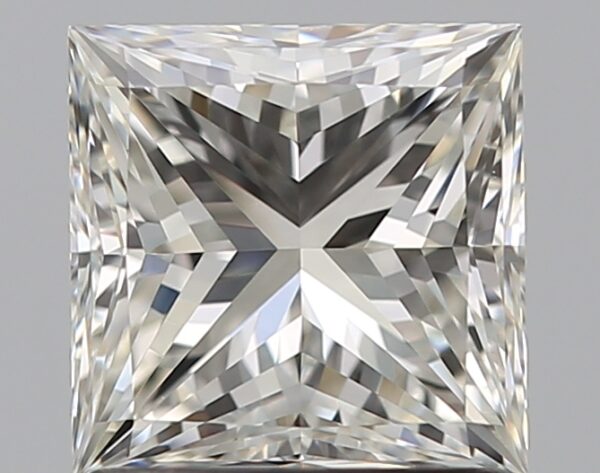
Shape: princess
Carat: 1.2
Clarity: VS1
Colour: I
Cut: EX
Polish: EX
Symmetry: EX
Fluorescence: F
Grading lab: GIA
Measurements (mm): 5.79 x 5.78 x 4.25